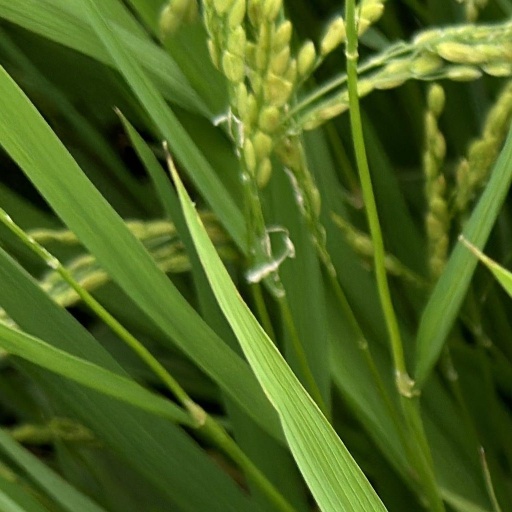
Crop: rice